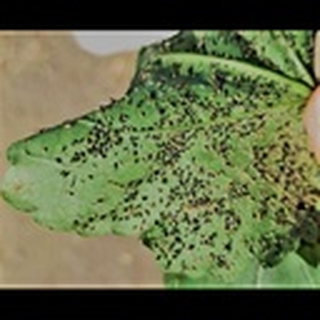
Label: cotton_aphids